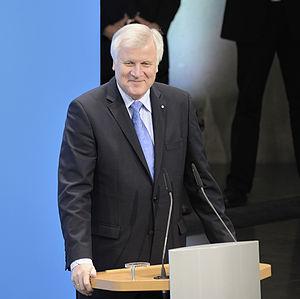
Horst Lorenz Seehofer, né le 4 juillet 1949 à Ingolstadt, est un homme d'État allemand membre de l’Union chrétienne-sociale en Bavière.